Leif Enger (actor)

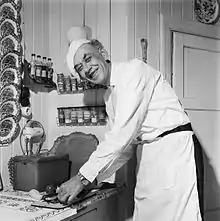

Leif Omdahl Enger (September 5, 1900 – November 11, 1977) was a Norwegian actor.